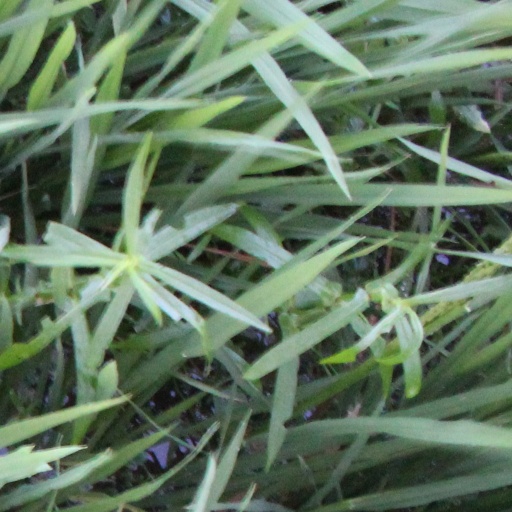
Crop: rice